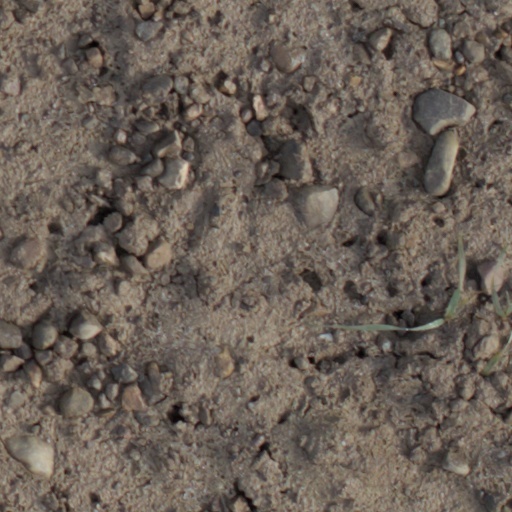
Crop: wheat